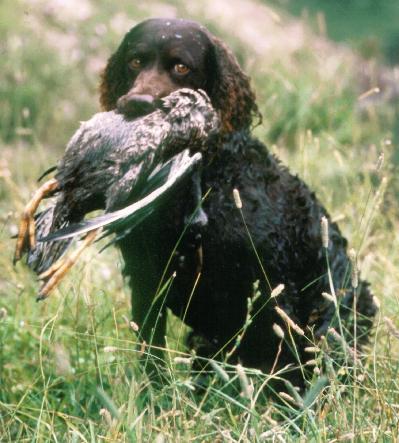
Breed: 217-n000034-Sussex_spaniel